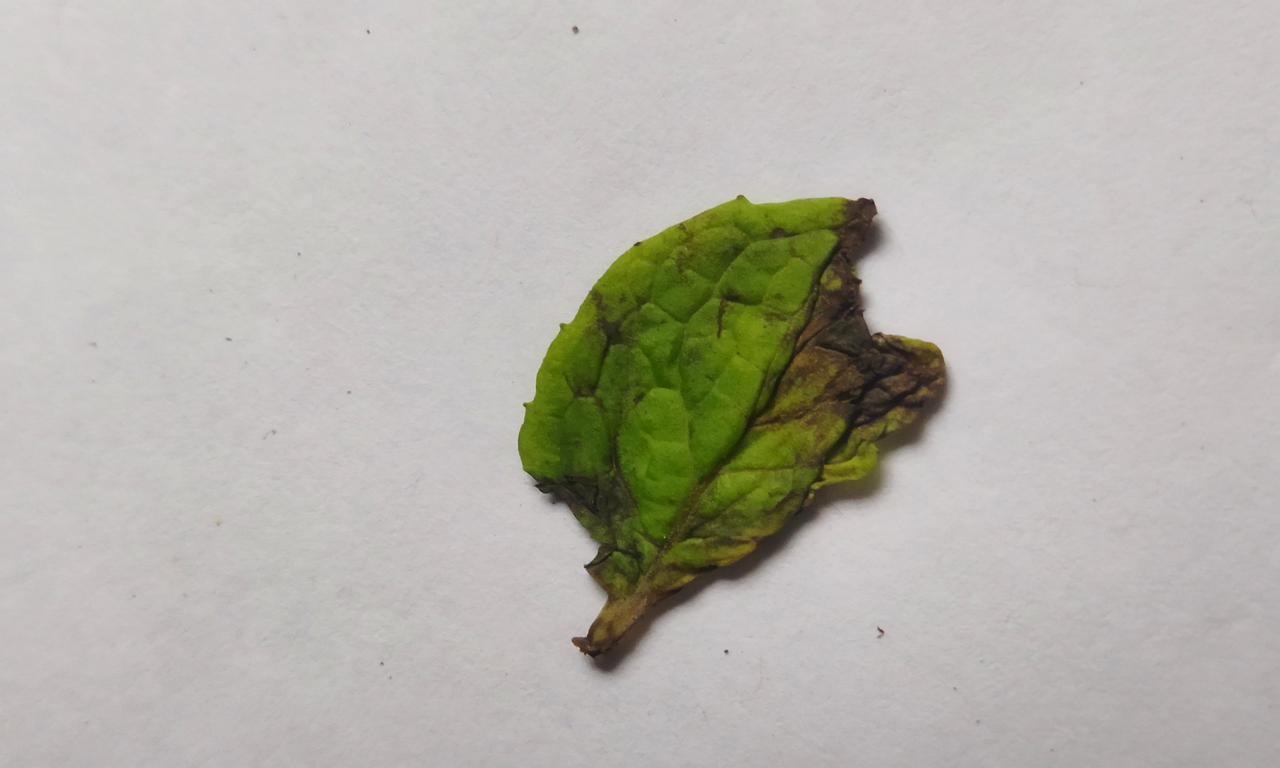
Label: Spoiled